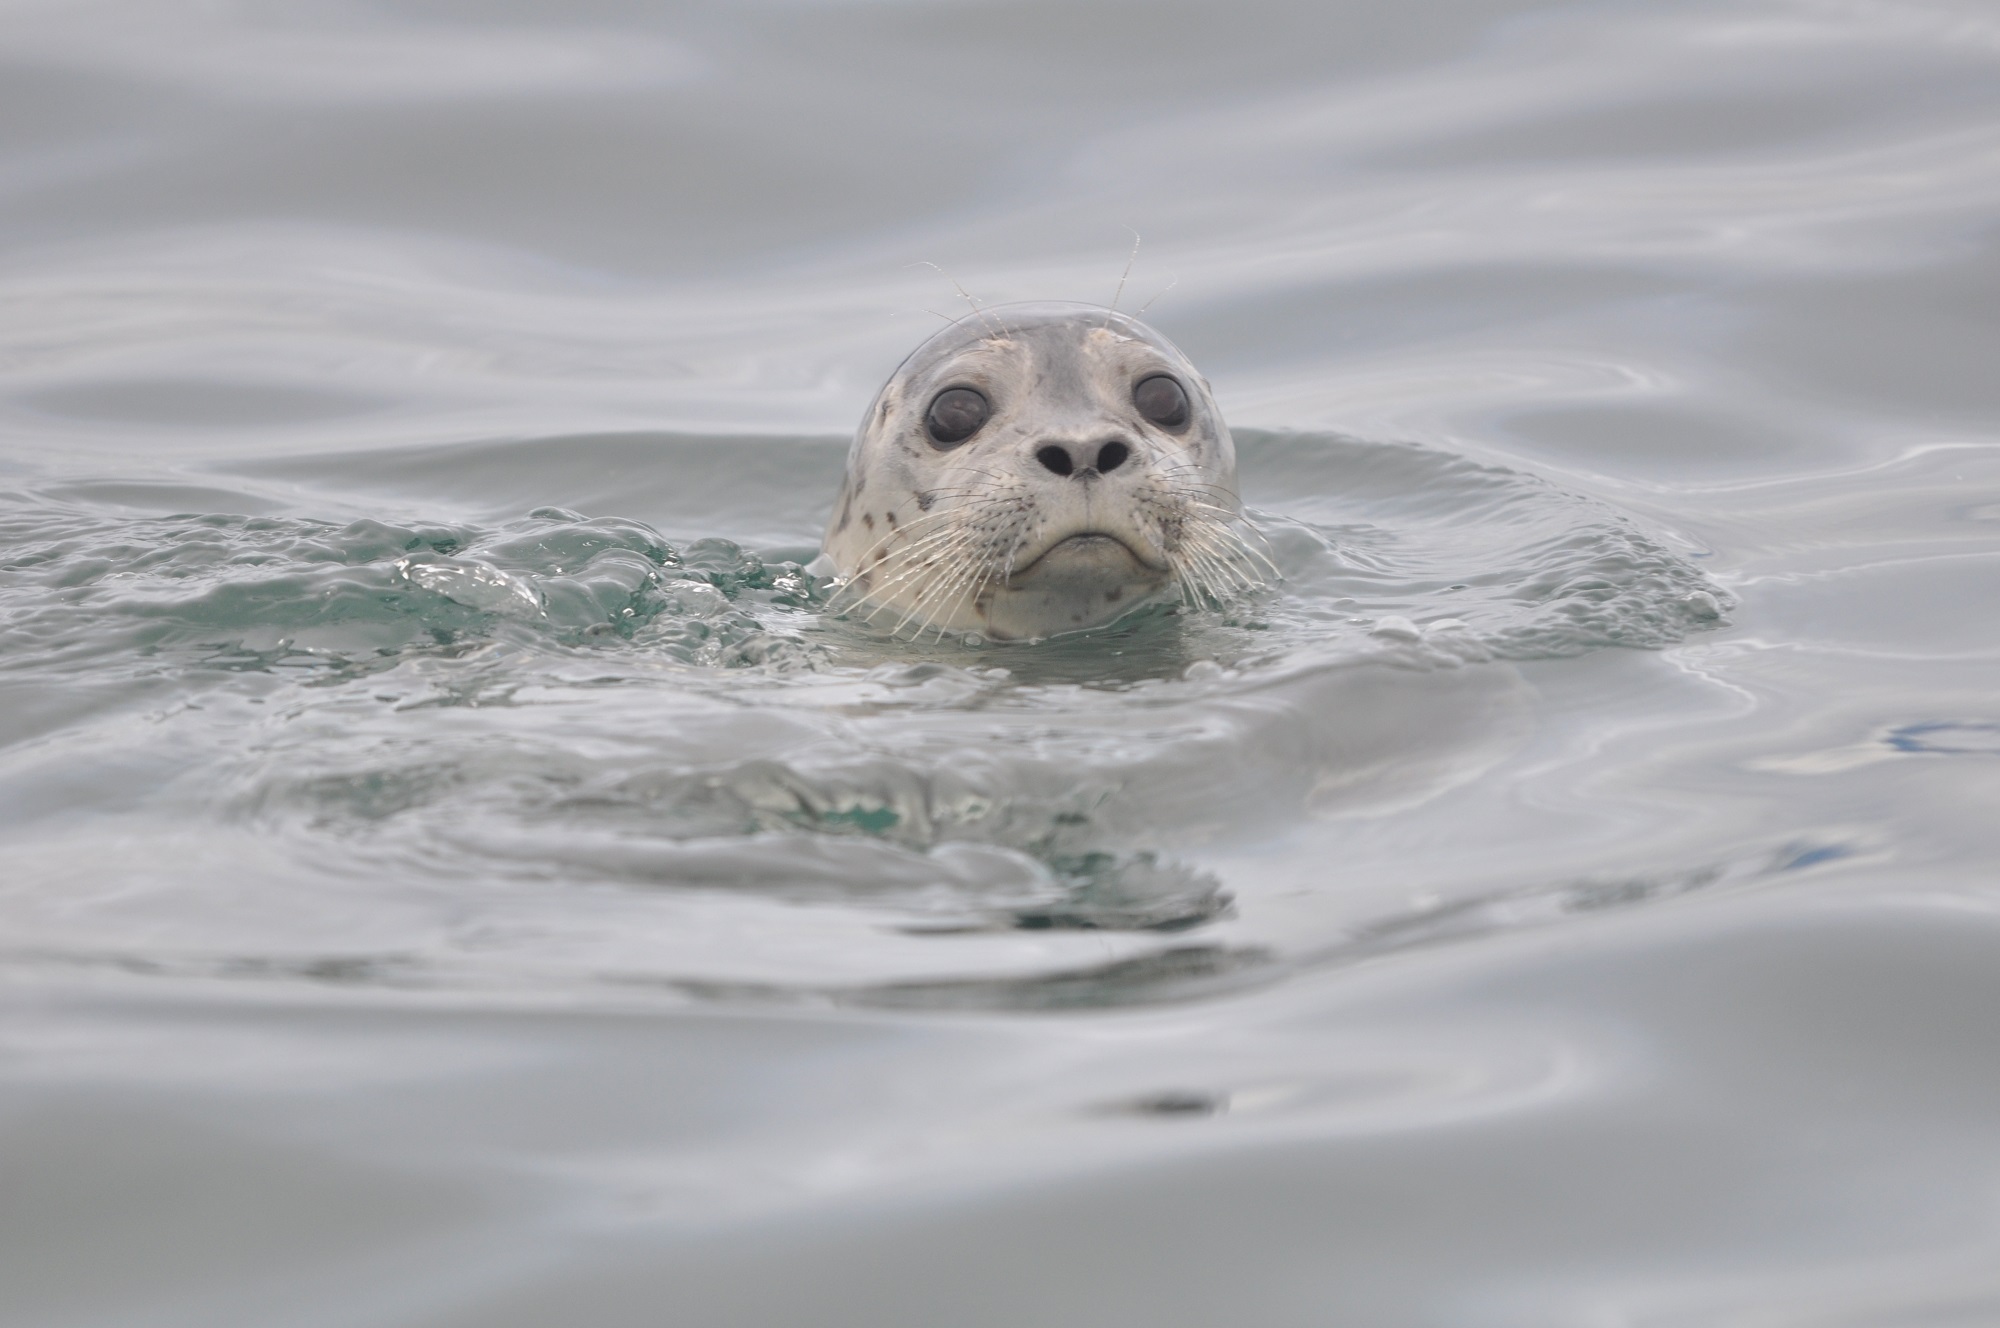
sea, water, nature, ocean, animal, cute, wildlife, portrait, mammal, aquatic, arctic, swimming, face, head, marine, seals, vertebrate, harbor seal, marine mammal